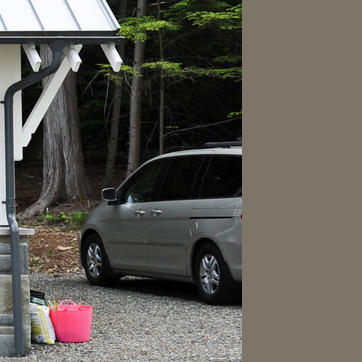
Material: glass